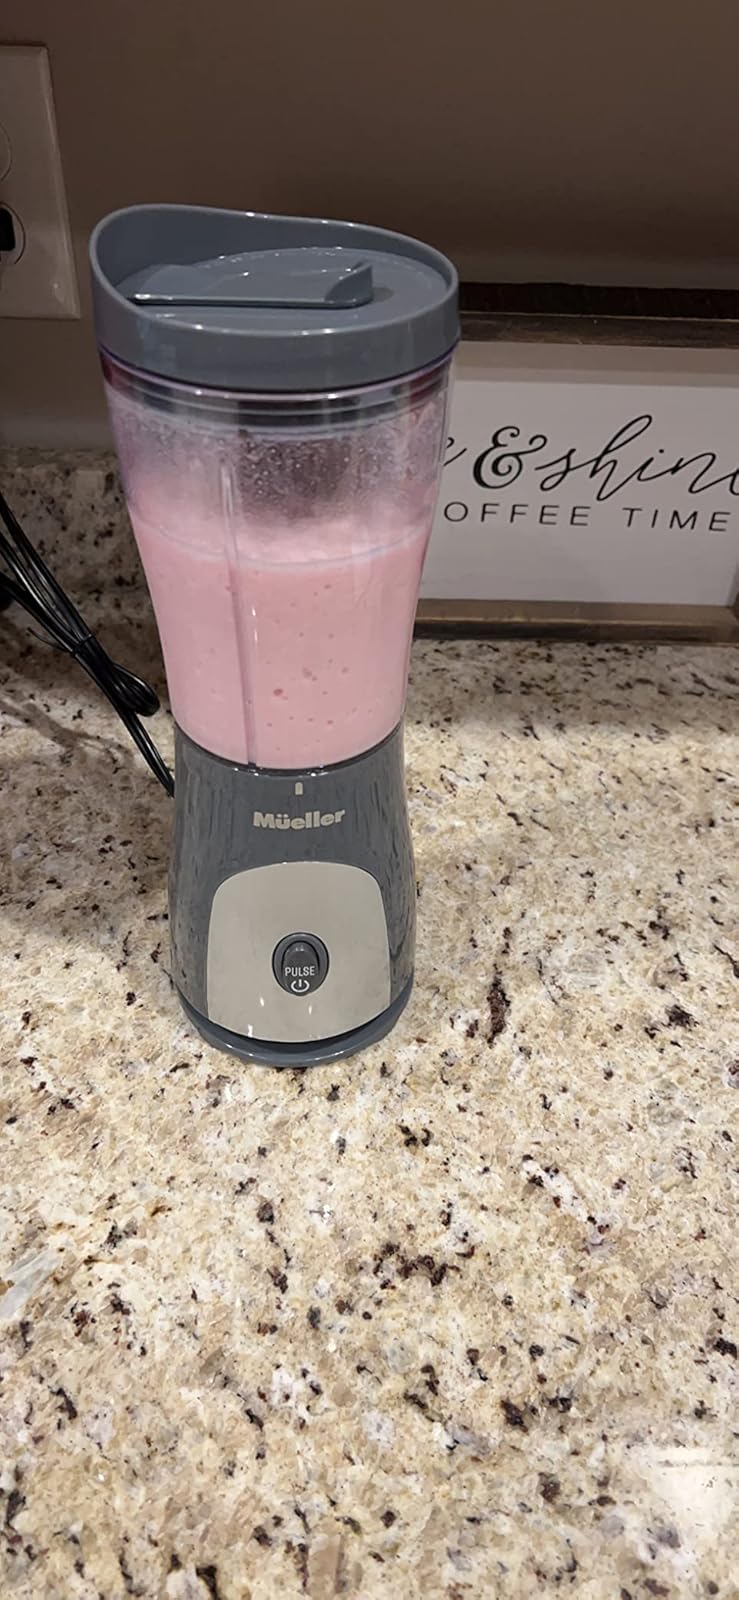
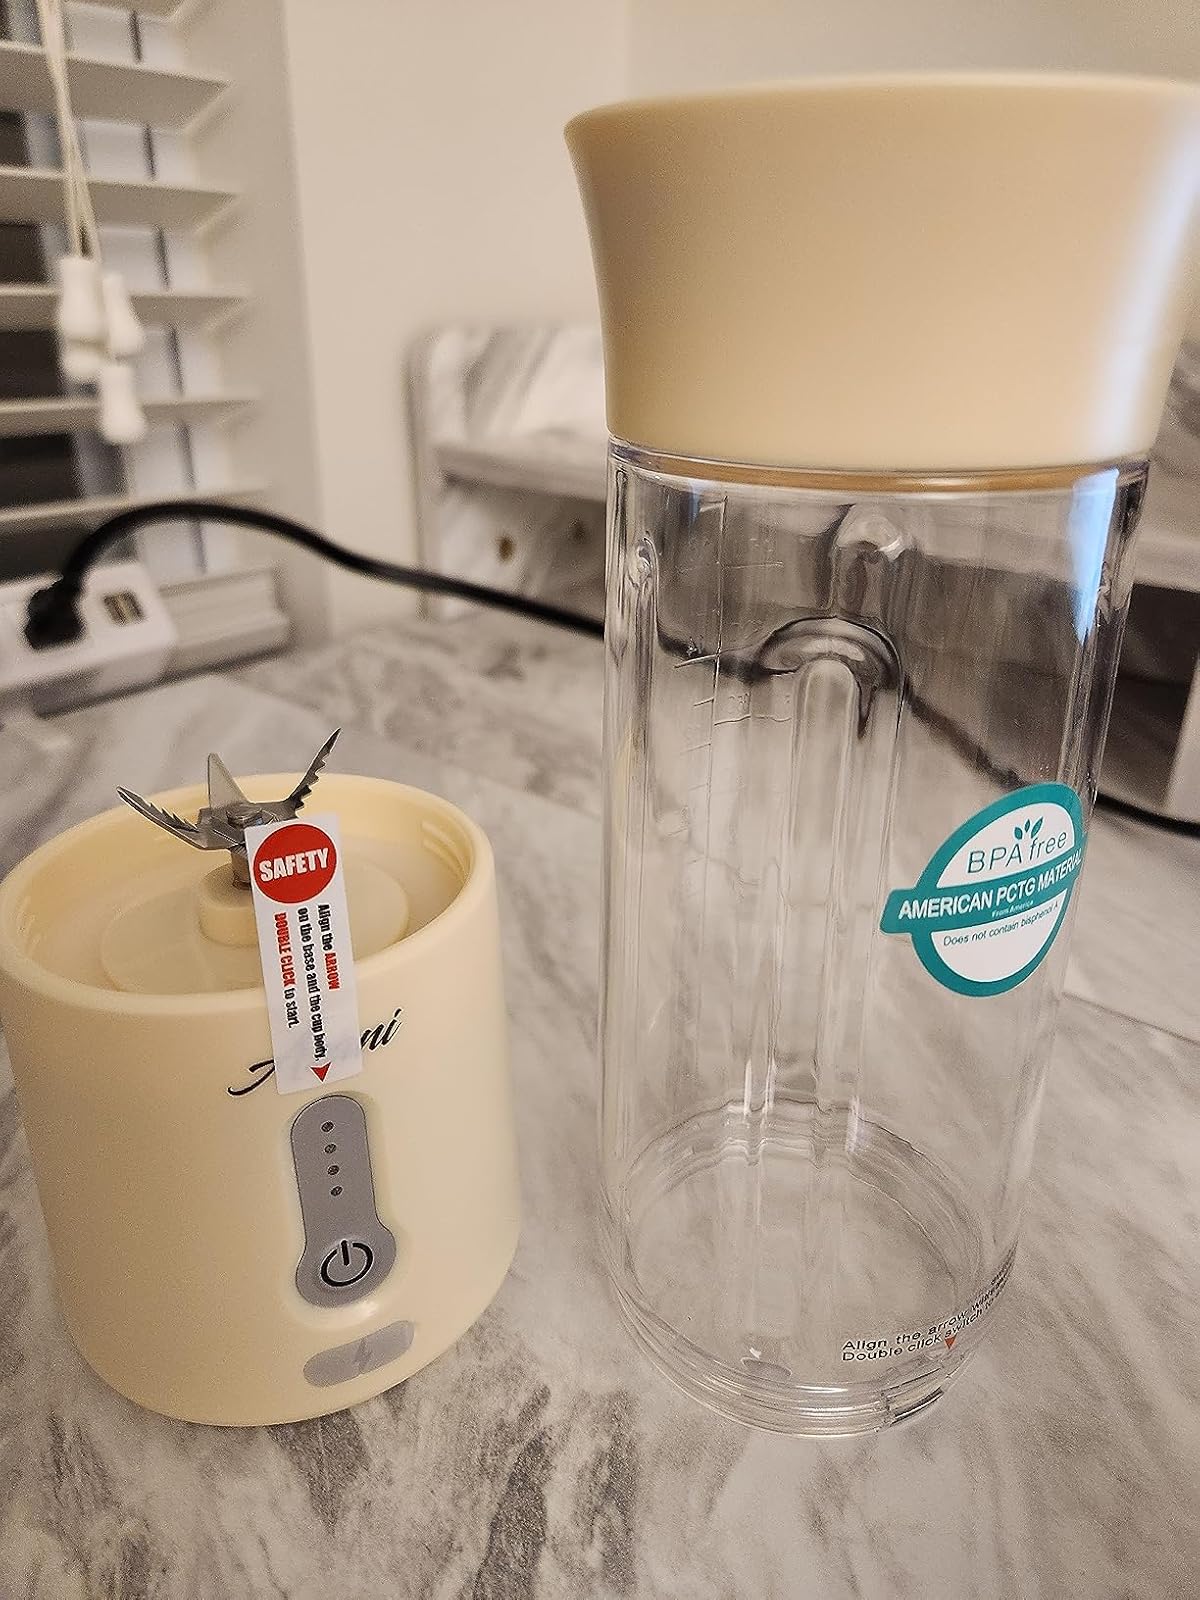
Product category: items_blender
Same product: no